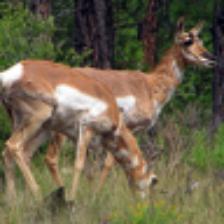
Label: NonHuman